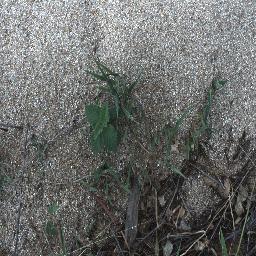
Label: negative